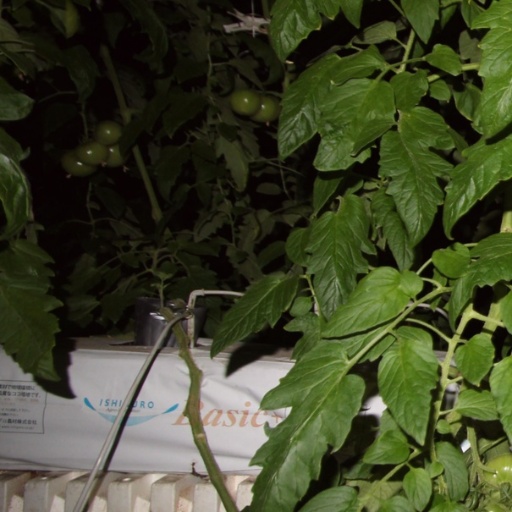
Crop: tomato